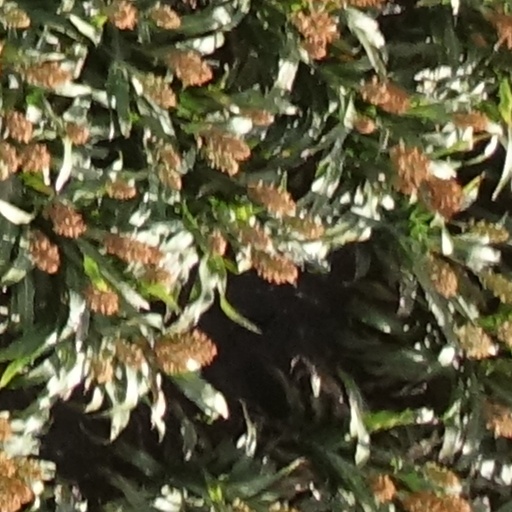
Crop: sorghum